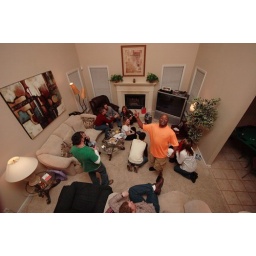
Ken's comment when the house erupted in singing when the karaoke machine came out.